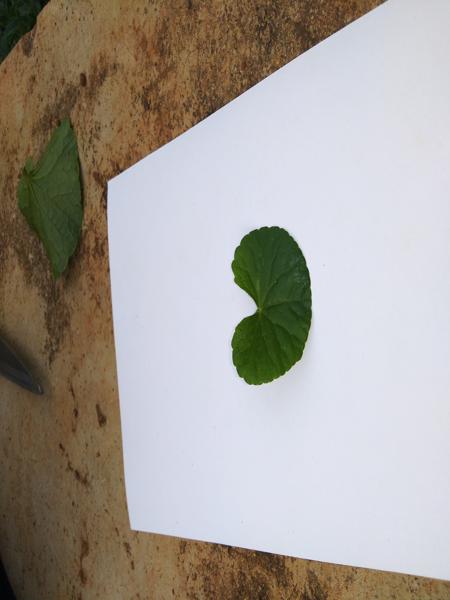
Plant: Bhrami